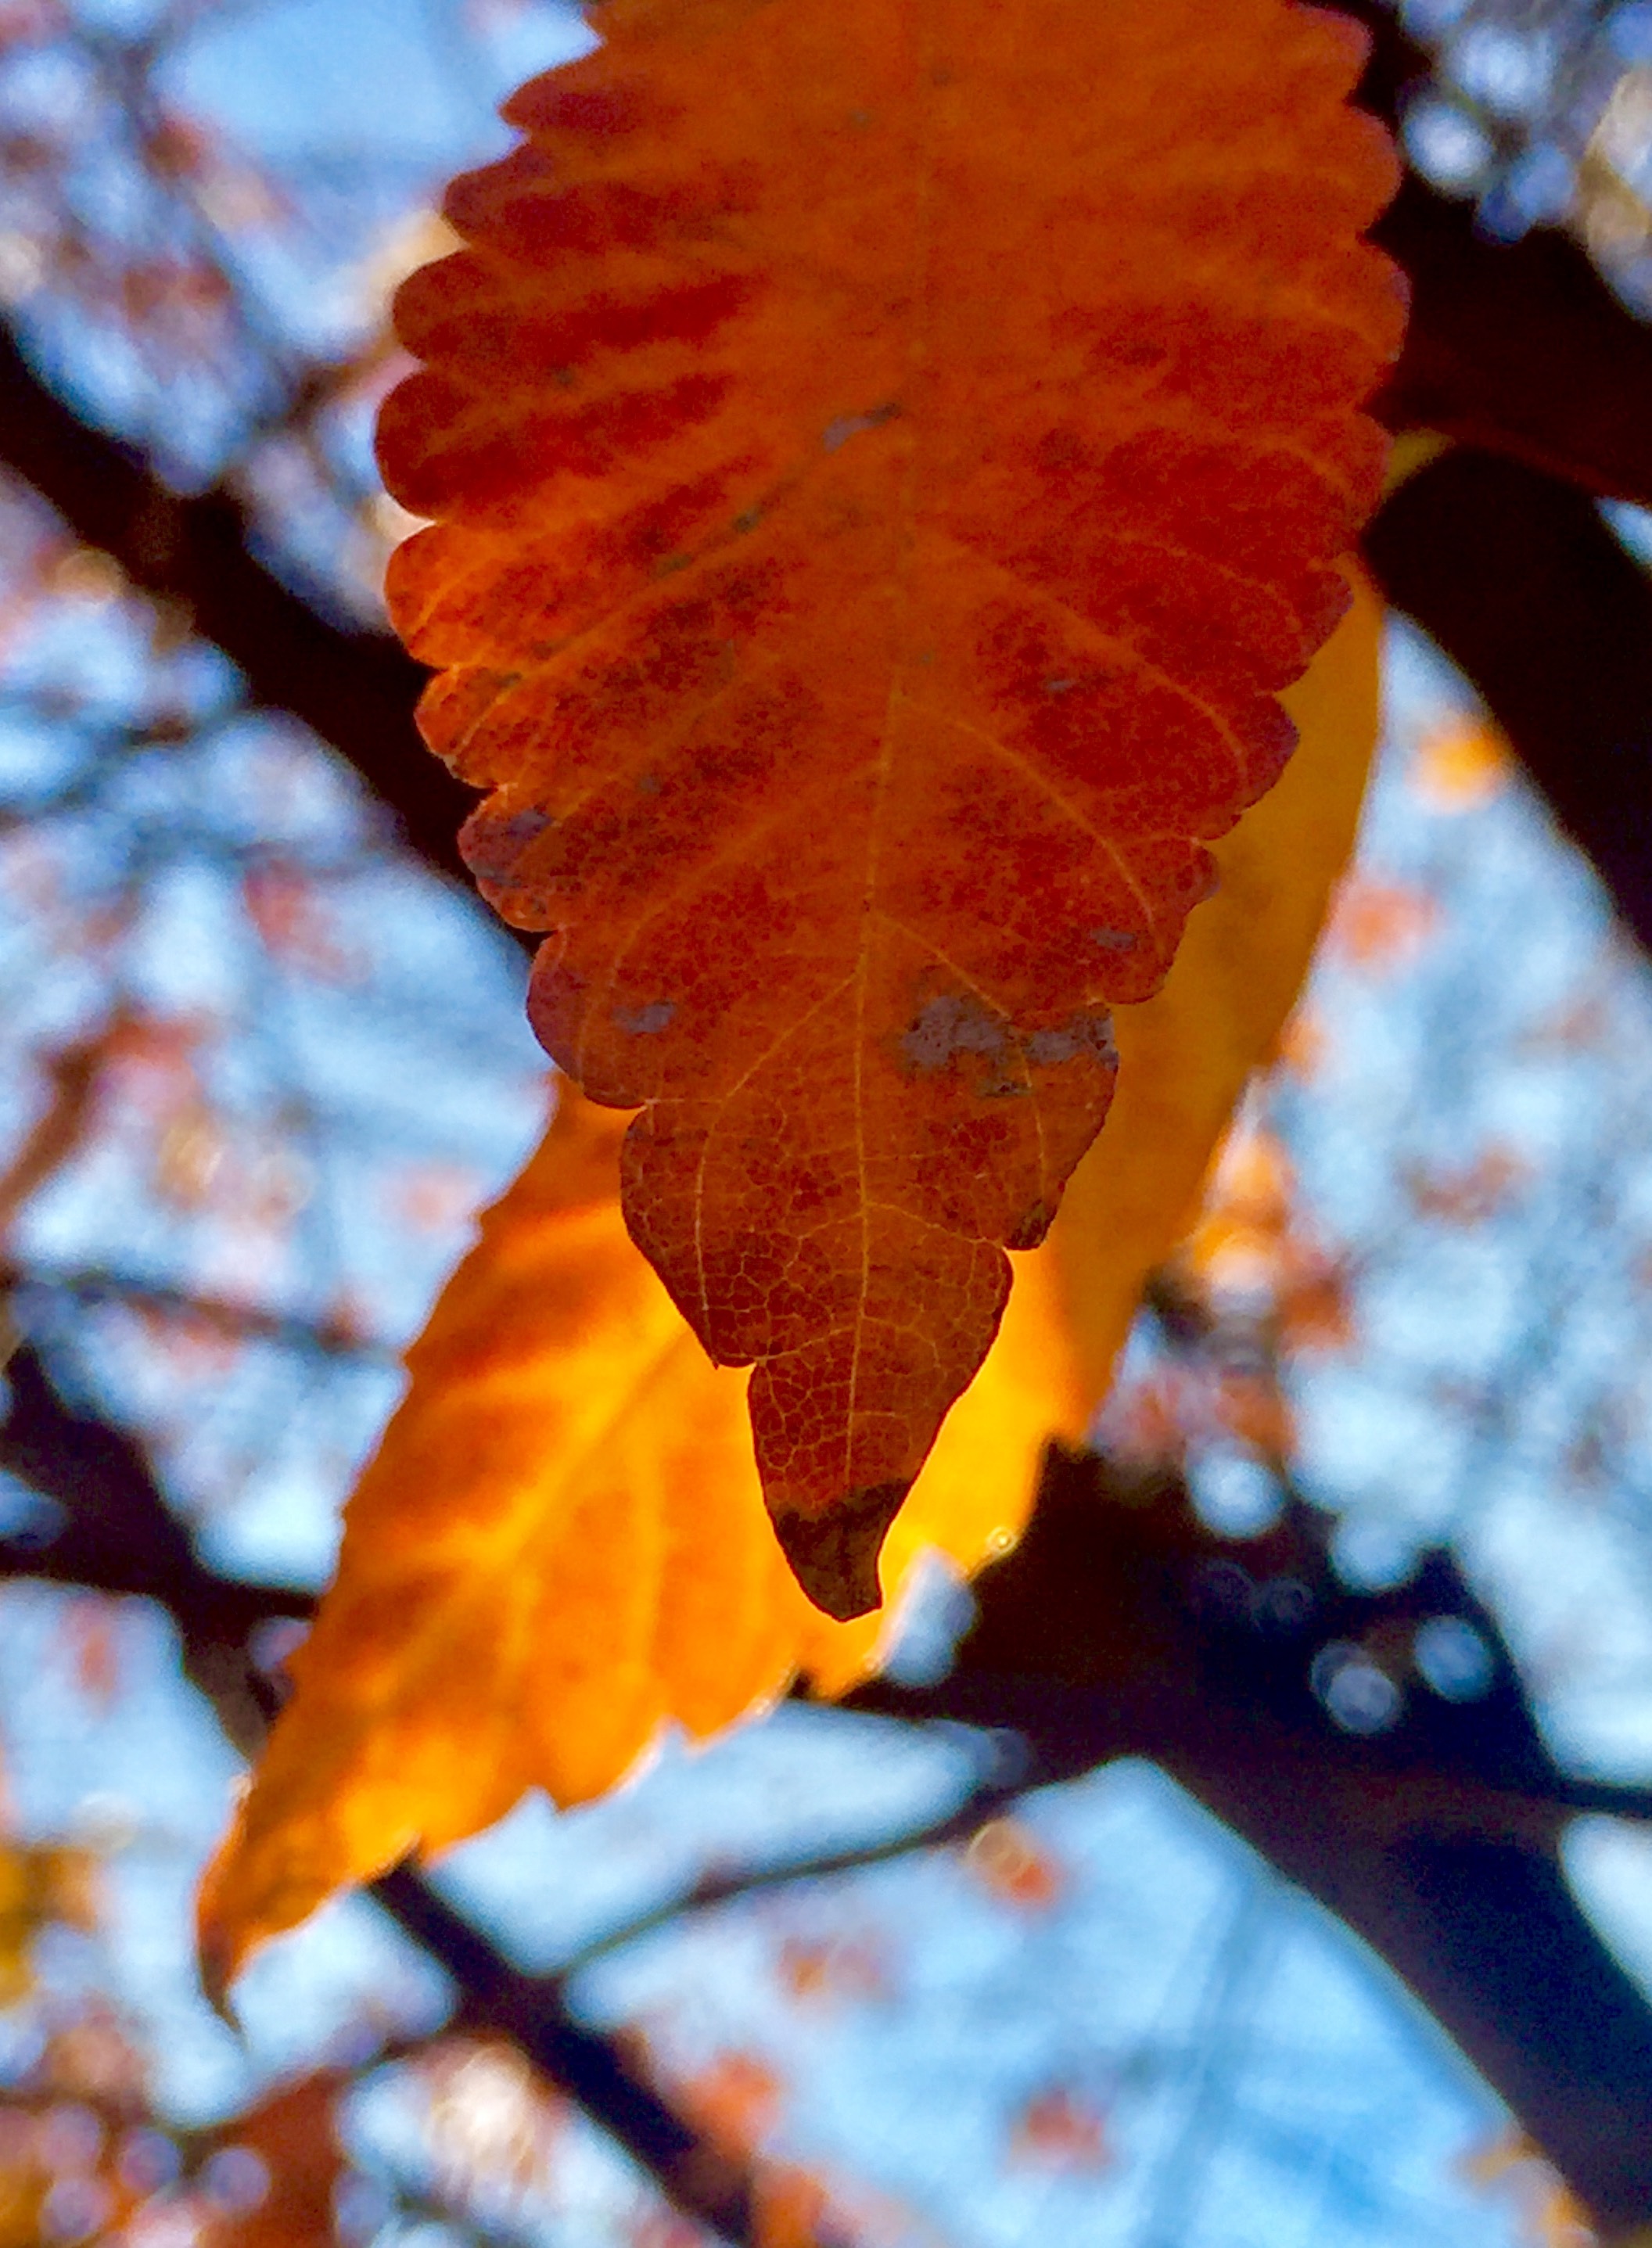
tree, nature, branch, plant, sunlight, leaf, fall, flower, petal, frost, red, color, autumn, yellow, flora, season, maple tree, maple leaf, close up, leaves, october, fall leaves, macro photography, plant stem, woody plant